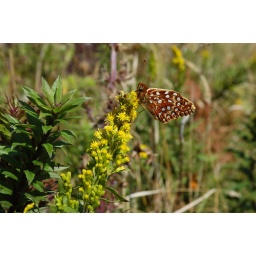
silver spot butterfly release at cascade head preserve near otis, oregon